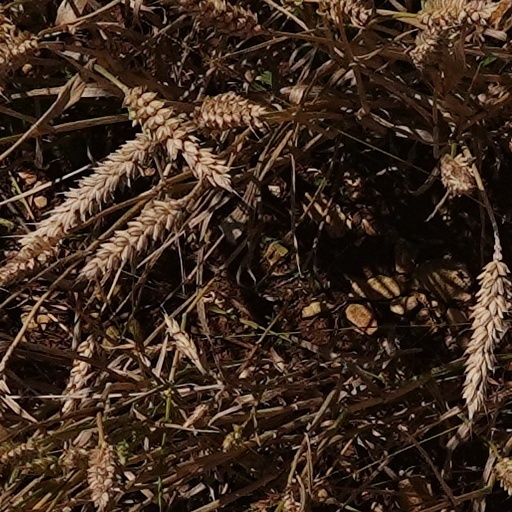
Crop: wheat